When Pomegranates Howl

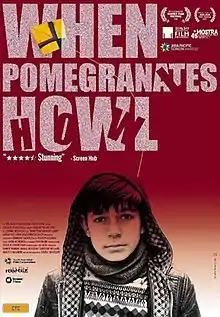
Festival showcase poster

When Pomegranates Howl is a 2020 Afghan-Australian drama film written and directed by Iranian-born Australian filmmaker Granaz Moussavi. The film was partly funded through Adelaide Film Festival, which became its premiere place. It was selected as the Australian entry for the Best International Feature Film at the 94th Academy Awards.